Magazines named Vanity Fair

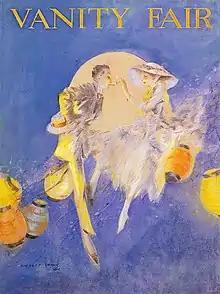
Cover of the June 1916 "Vanity Fair", edited by Condé Nast

The name "Vanity Fair" has been the title of at least five magazines from the 19th century to the present day, where, since 1983, it has been used by the American popular culture magazine published by Condé Nast.